Howell Tong

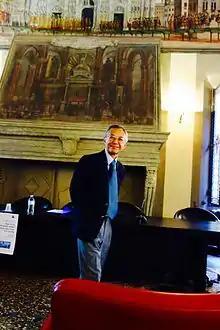

Howell Tong (born in 1944 in Hong Kong) is a statistician who has made foundational contributions to nonlinear time series analysis, besides fundamental contributions to semi-parametric statistics, non-parametric statistics, dimension reduction, model selection, likelihood-free statistics, gradient-based entropy and other areas. In the words of Professor Peter Whittle (FRS): "The striking feature of Howell Tong's … is the